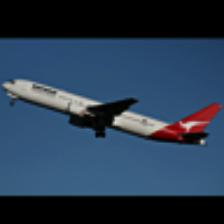
Label: NonHuman